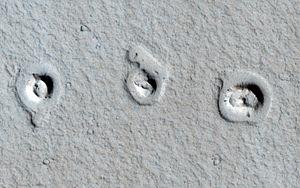
Un pseudo-cratère est une formation ressemblant fortement à un cratère volcanique mais dépourvue de cheminée volcanique. Les pseudo-cratères sont créés par des explosions de vapeur qui ont lieu lors du contact entre une coulée de lave et l'eau d'un lac.